Five Ten Footwear

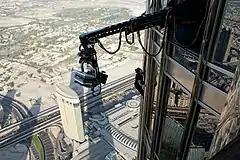
Behind the scenes of "Mission: Impossible – Ghost Protocol", where actor Tom Cruise wore custom footwear featuring Five Ten’s Stealth MI6 rubber for the Burj Khalifa climbing scene.

Throughout the late 1980s and early 1990s, Five Ten expanded into performance climbing shoes. Its flagship models, such as the "Anasazi" line (MoccAsym, VCS, and Lace-up), quickly gained popularity among elite climbers and were featured on many of the hardest ascents of the era.